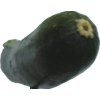
Label: dark_zucchini